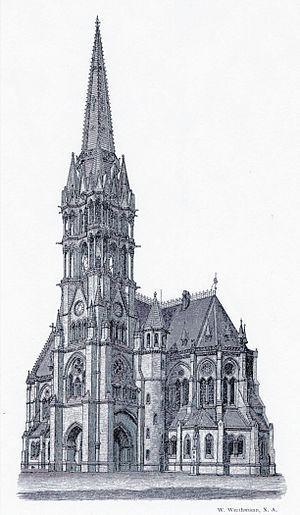
L'église Saint-Jean était une église de Dresde, dans le quartier de Pirnaische Vorstadt, près du St. Benno-Gymnasium aujourd'hui.